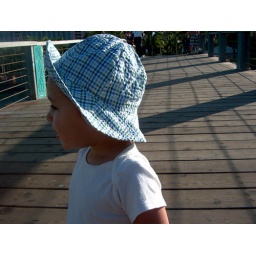
Looking cute and interested in something to the left ... probably a bird or turtle -- HPIM1997